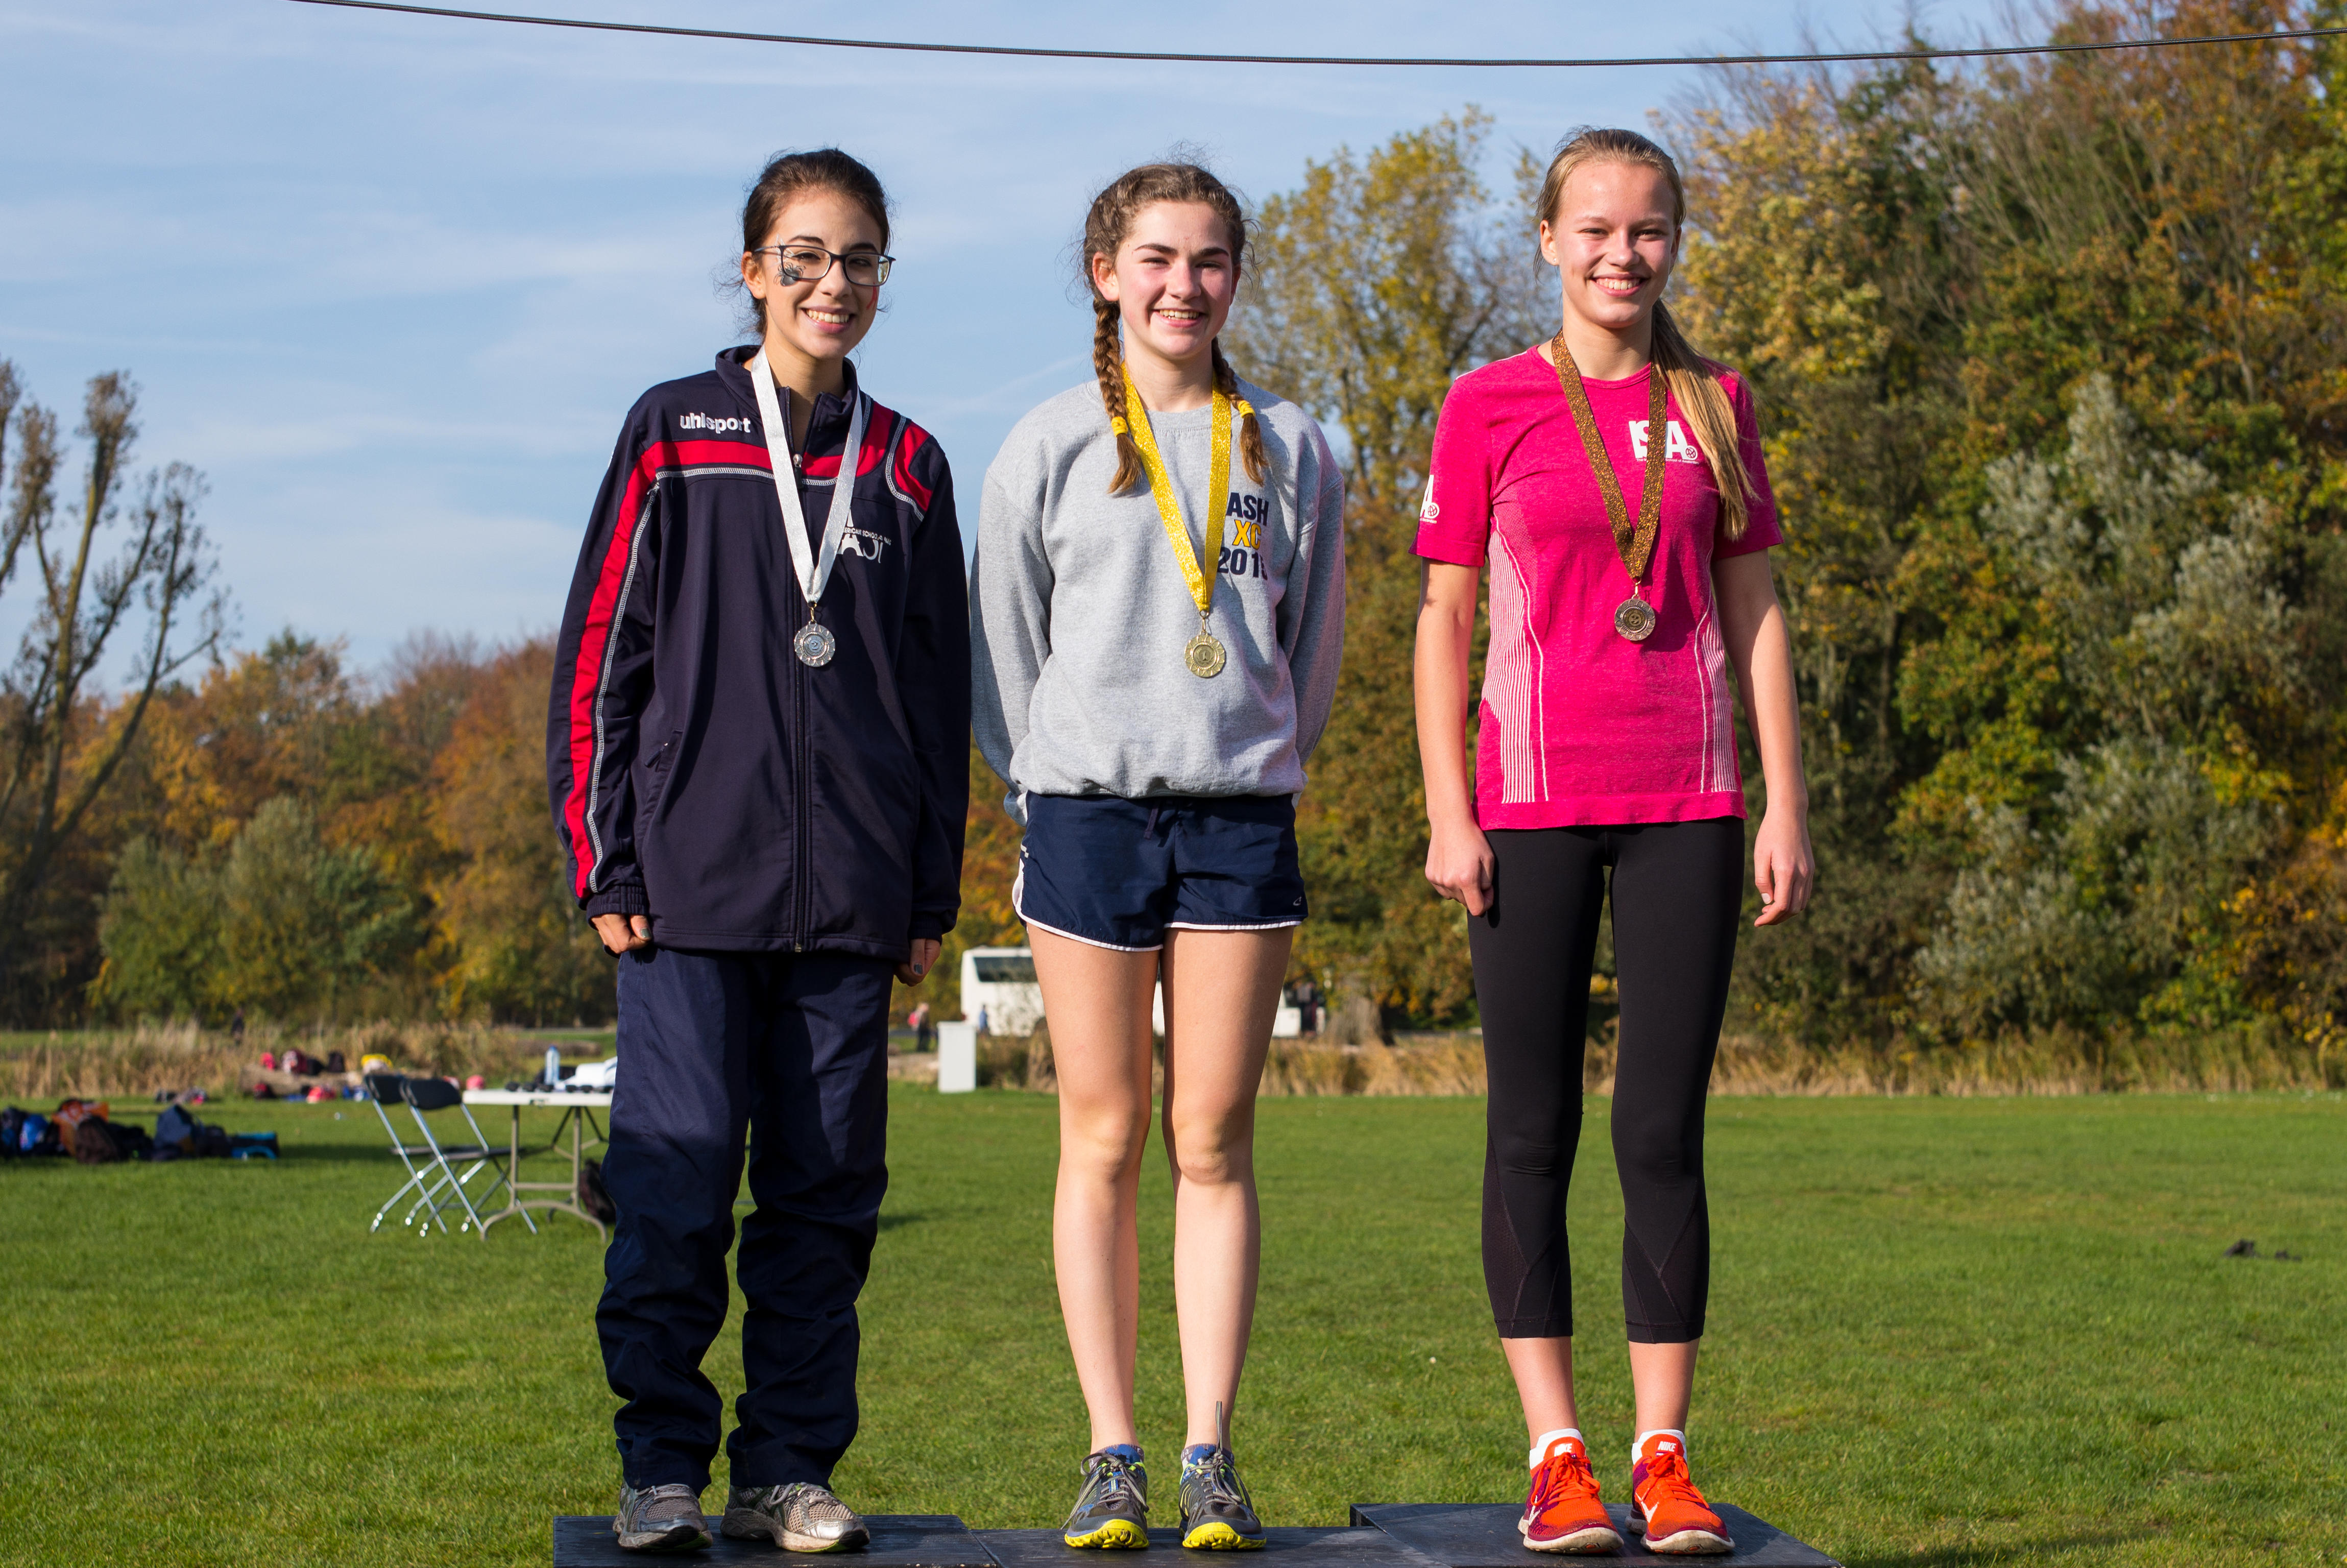
running, country, europe, high, park, cross, ash, race, competition, woods, ceremony, holland, hague, amsterdam, netherlands, international, girls, m, team, sports, dutch, boys, 50, school, runners, endurance, junior, leica, 240, summilux, varsity, meet, tournament, bos, isa, amsterdamse, awards, medals, endurance sports, competition event, duathlon